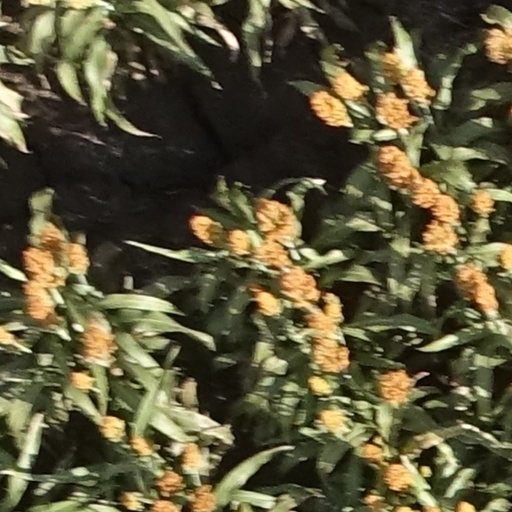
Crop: sorghum